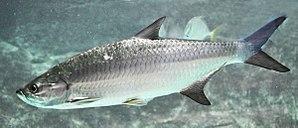
Les actinoptérygiens constituent la classe des poissons à nageoires rayonnées.
Les Elopiformes constituent un ordre de poissons téléostéens.